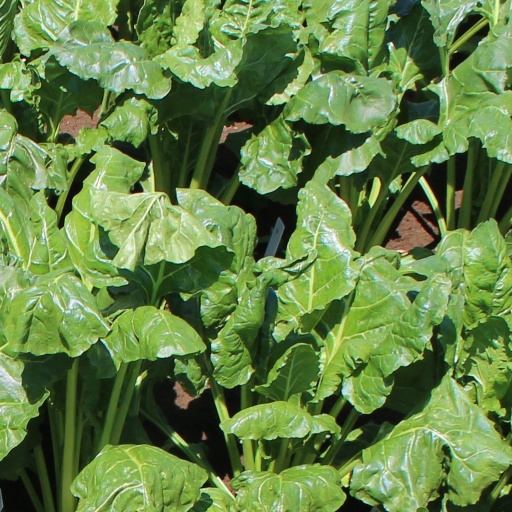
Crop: sugar beet